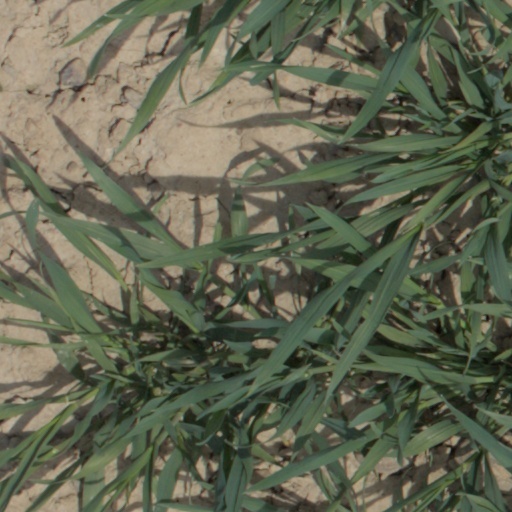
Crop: wheat